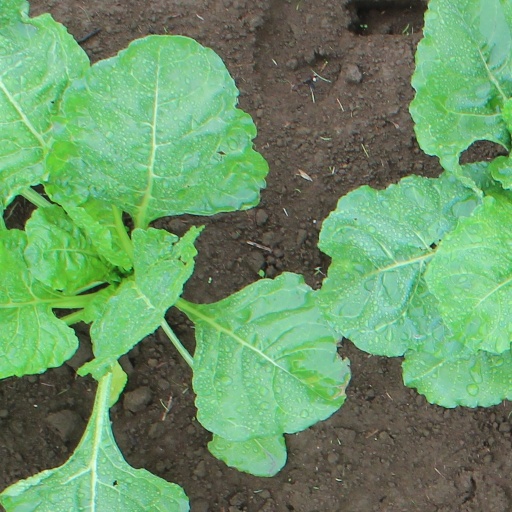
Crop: sugar beet